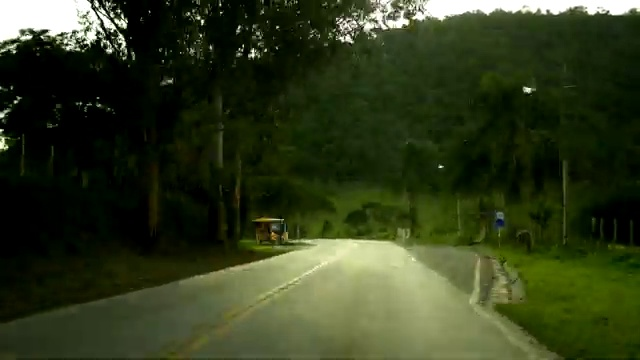
Fire: no
Smoke: no